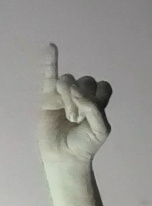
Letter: meem